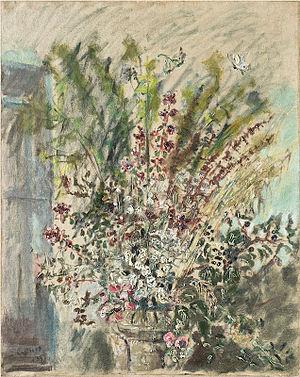
Luigi Filippo Tibertelli dit Filippo De Pisis est un poète et un peintre italien.